Fringe theory

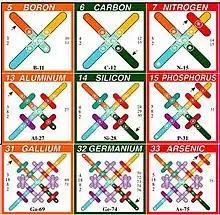
Part of the periodic table, according to Jim Carter's fringe theory

Fringe theories are ideas which depart significantly from a prevailing or mainstream theory. A fringe theory is neither a majority opinion nor that of a respected minority. In general, the term "fringe theory" is closer to the popular understanding of the word "theory"—a hypothesis or a guess or an uncertain idea—than to the concept of an established scientific theory. Although often used in the context of fringe science, fringe theories have been discussed in fields of scholarship, such as Biblical criticism, history, finance, law, medicine, and politics. They even exist in fields of study which are themselves outside the mainstream, such as cryptozoology and parapsychology.